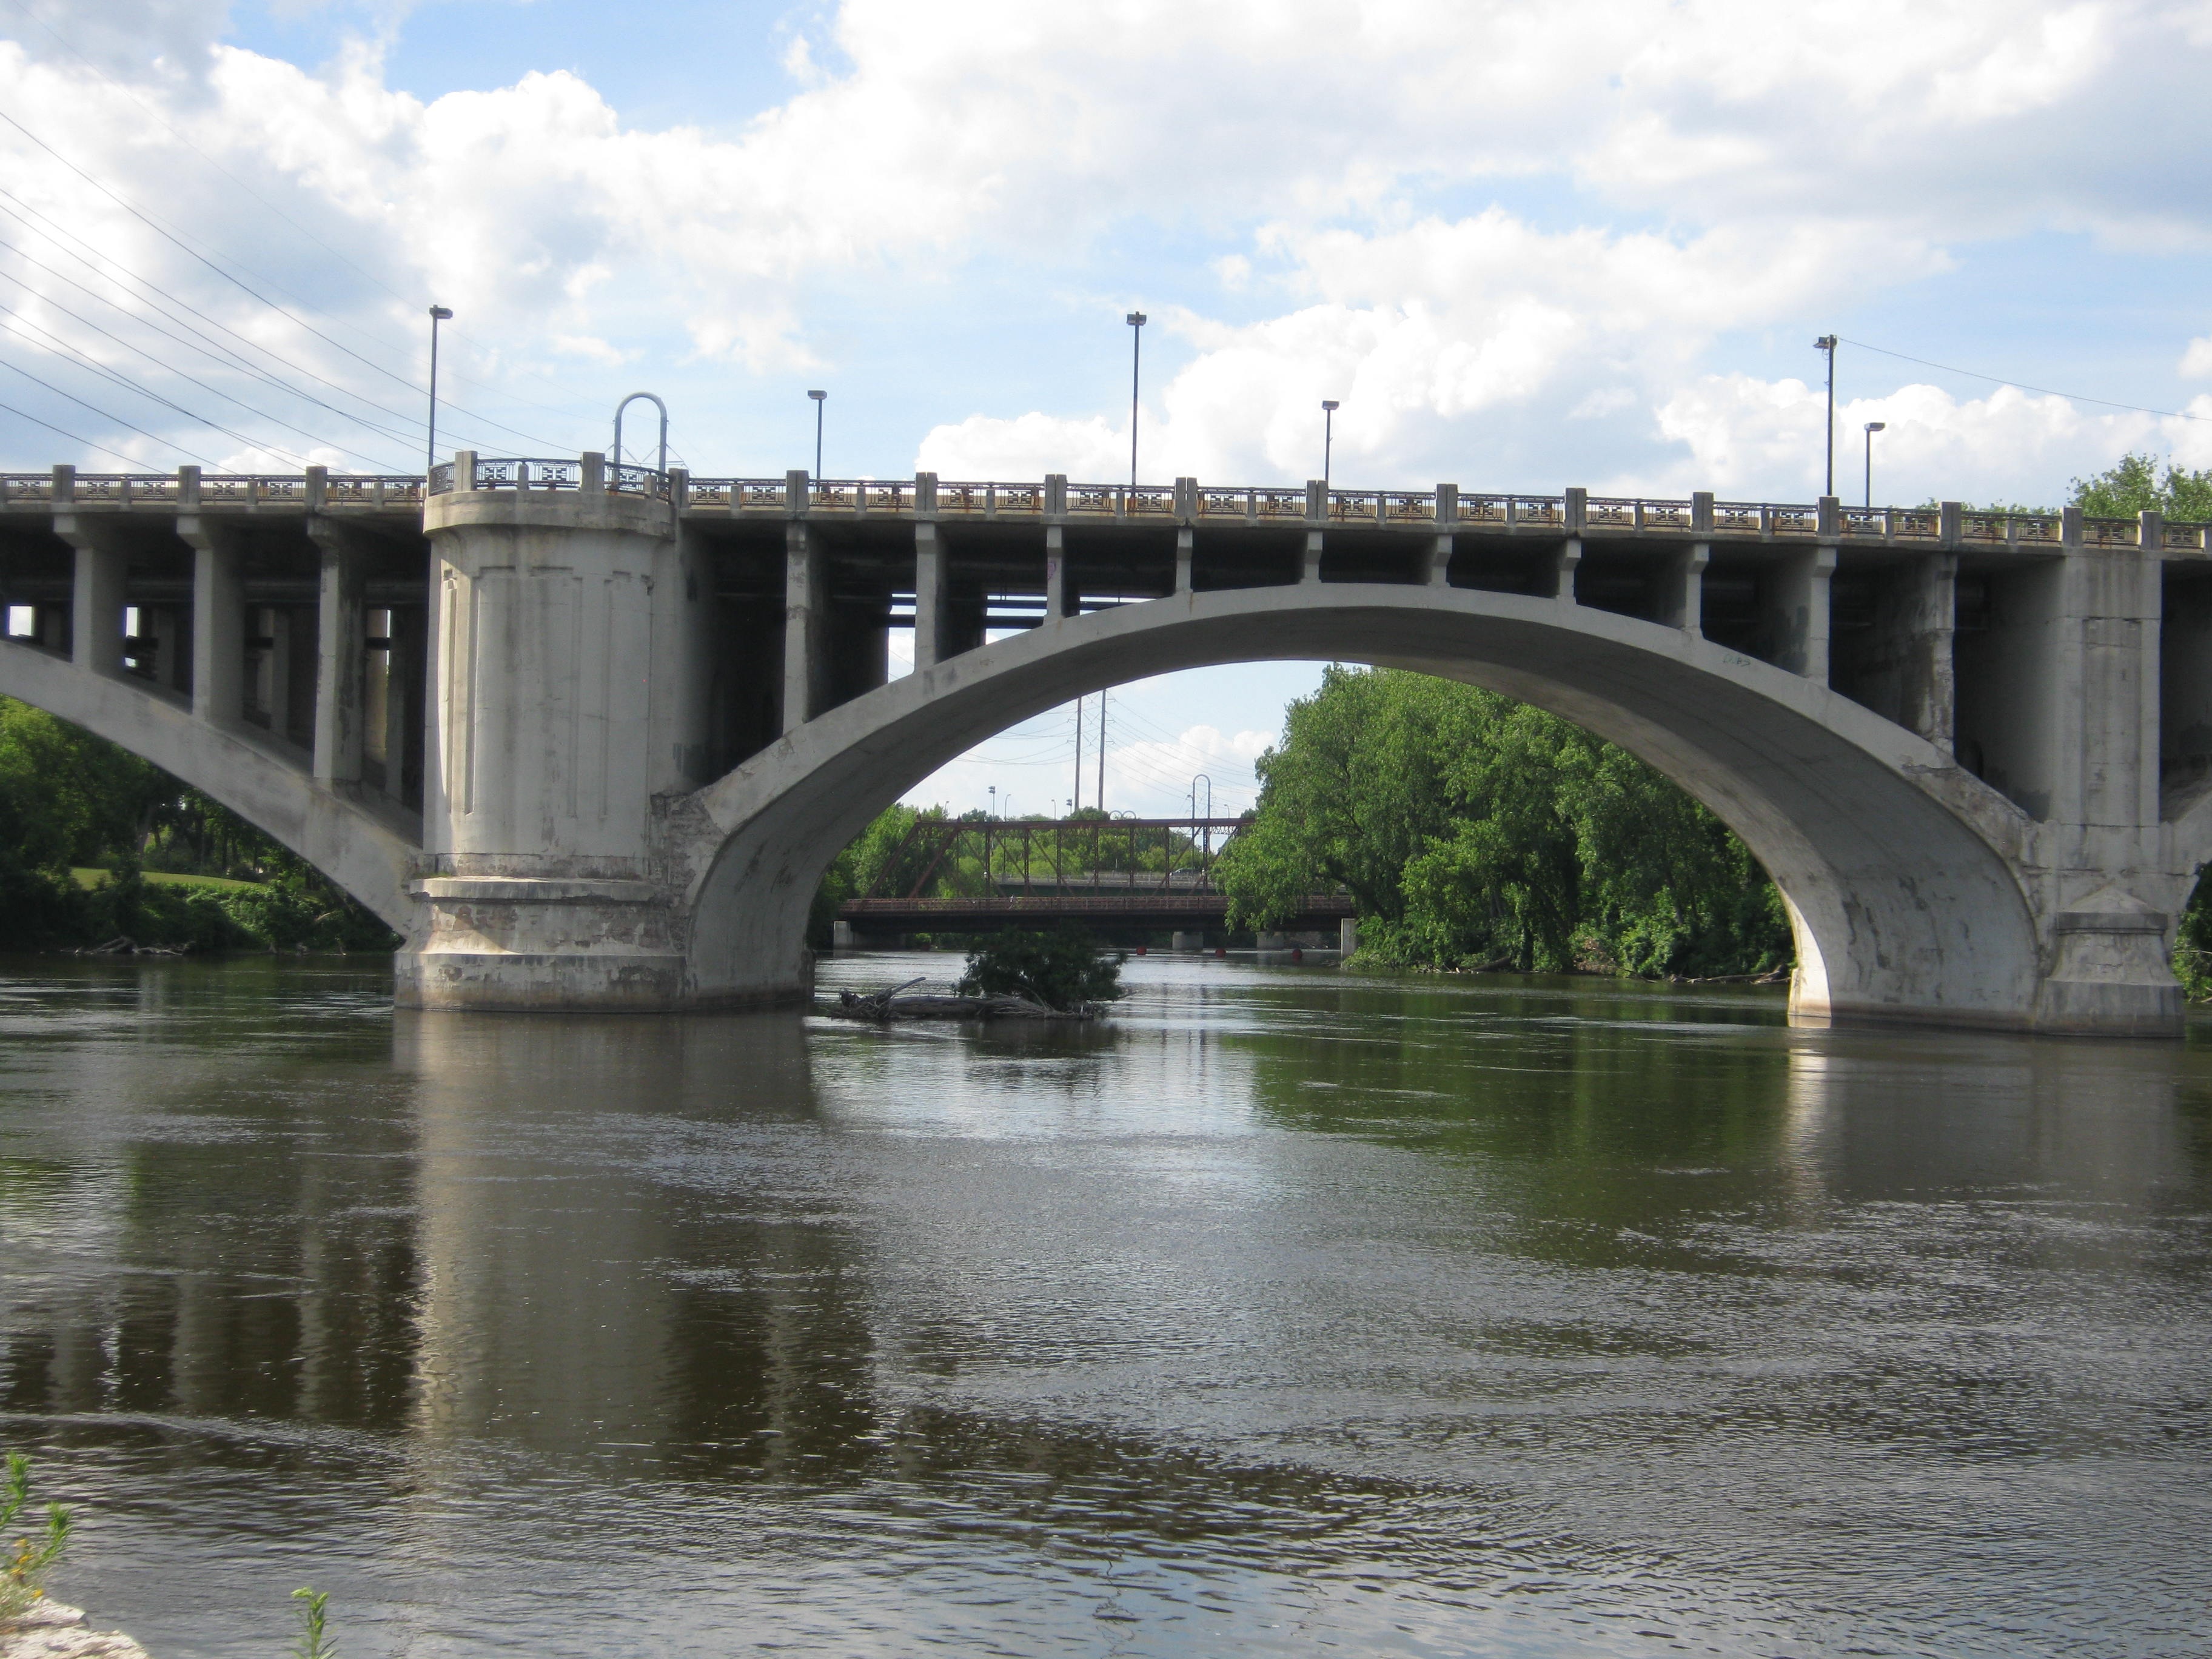
water, architecture, structure, sky, bridge, building, city, urban, river, cityscape, downtown, arch, reflection, usa, america, landmark, exterior, waterway, outdoors, scene, viaduct, minnesota, mississippi, midwest, minneapolis, cable stayed bridge, arch bridge, reflecting pool, nonbuilding structure, tied arch bridge